Russian diaspora

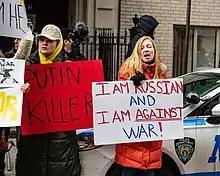
Protest against the Russian invasion of Ukraine outside the Russian Consulate in New York City on 24 February 2022

Russian settlement in Mexico was minimal but well documented in the 19th and the early 20th centuries. A few breakaway sectarians from the Russian Orthodox Church, partial tribes of Spiritual Christian "Pryguny" arrived in Los Angeles beginning in 1904 to escape persecution from Tsarist Russia and were diverted to purchase and colonize land in the Guadalupe Valley northeast of Ensenada to establish a few villages in which they maintained their Russian culture for a few decades before they were abandoned; cemeteries bearing Cyrillic letters remain.